Short Attention Span Theater

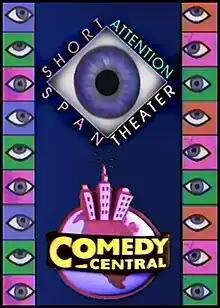

Short Attention Span Theater (often abbreviated to SAST) is an American clip show in which the hosts presented short segments of stand-up comedy acts and scenes from films airing on HBO and Cinemax. It aired from 1989 until 1994.